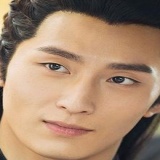
diễn viên Đậu Kiêu